Glendora Bougainvillea

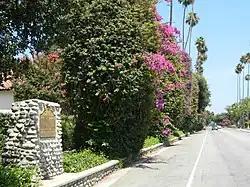
Part of the Glendora Bougainvillea, with the California Historical Landmark marker in the foreground

The Glendora Bougainvillea, in Glendora, California, is the largest bougainvillea in the United States. The bougainvillea was designated a California Historical Landmark (No. 912) on October 14, 1977, and listed on the National Register of Historic Places on February 7, 1978, as Site #78000683.